The Real McCoy (TV series)

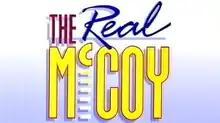
Title card for series 2–4

The Real McCoy was a BBC Television sketch comedy show that ran from 1991 to 1996 featuring an array of black and Asian comedy stars and featured many famous guest appearances, including Leo Muhammad, Ian Wright, Linford Christie and Frank Bruno.